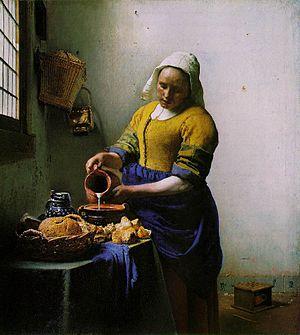
L'industrie laitière est l'industrie agroalimentaire qui achète le lait cru réfrigéré aux éleveurs pour le transformer en produits laitiers ou des sous-produits. Les procédés industriels de traitement du lait incluent quasi-systématiquement la normalisation. En 2010, l'industrie laitière est la deuxième industrie agroalimentaire en France en termes de chiffre d'affaires, juste derrière l'industrie de la viande. En 2007, le plus grand groupe laitier en termes de ventes annuelles mondiales en 2006 est Nestlé, avec 18,6 milliards de dollars. Il est suivi de Lactalis et de Danone avec respectivement 10,4 et 10 milliards de dollars.
L'âge d'or de la peinture néerlandaise est le nom donné à la peinture des Pays-Bas durant le siècle d'or néerlandais, une période de l'histoire de ce pays qui correspond à peu près au XVIIᵉ siècle. Les Provinces-Unies forment alors la nation la plus prospère d'Europe et dominent le commerce, l'art et la science du continent. Les provinces ayant constitué ce nouvel État sont des centres artistiques moins importants que les villes de Flandre, mais les bouleversements et les migrations de populations dus à la guerre de Quatre-Vingts Ans, ainsi que la rupture avec les traditions culturelles monarchiste et catholique, font que l'art néerlandais a besoin de se réinventer entièrement, une tâche qu'il accomplit avec succès.